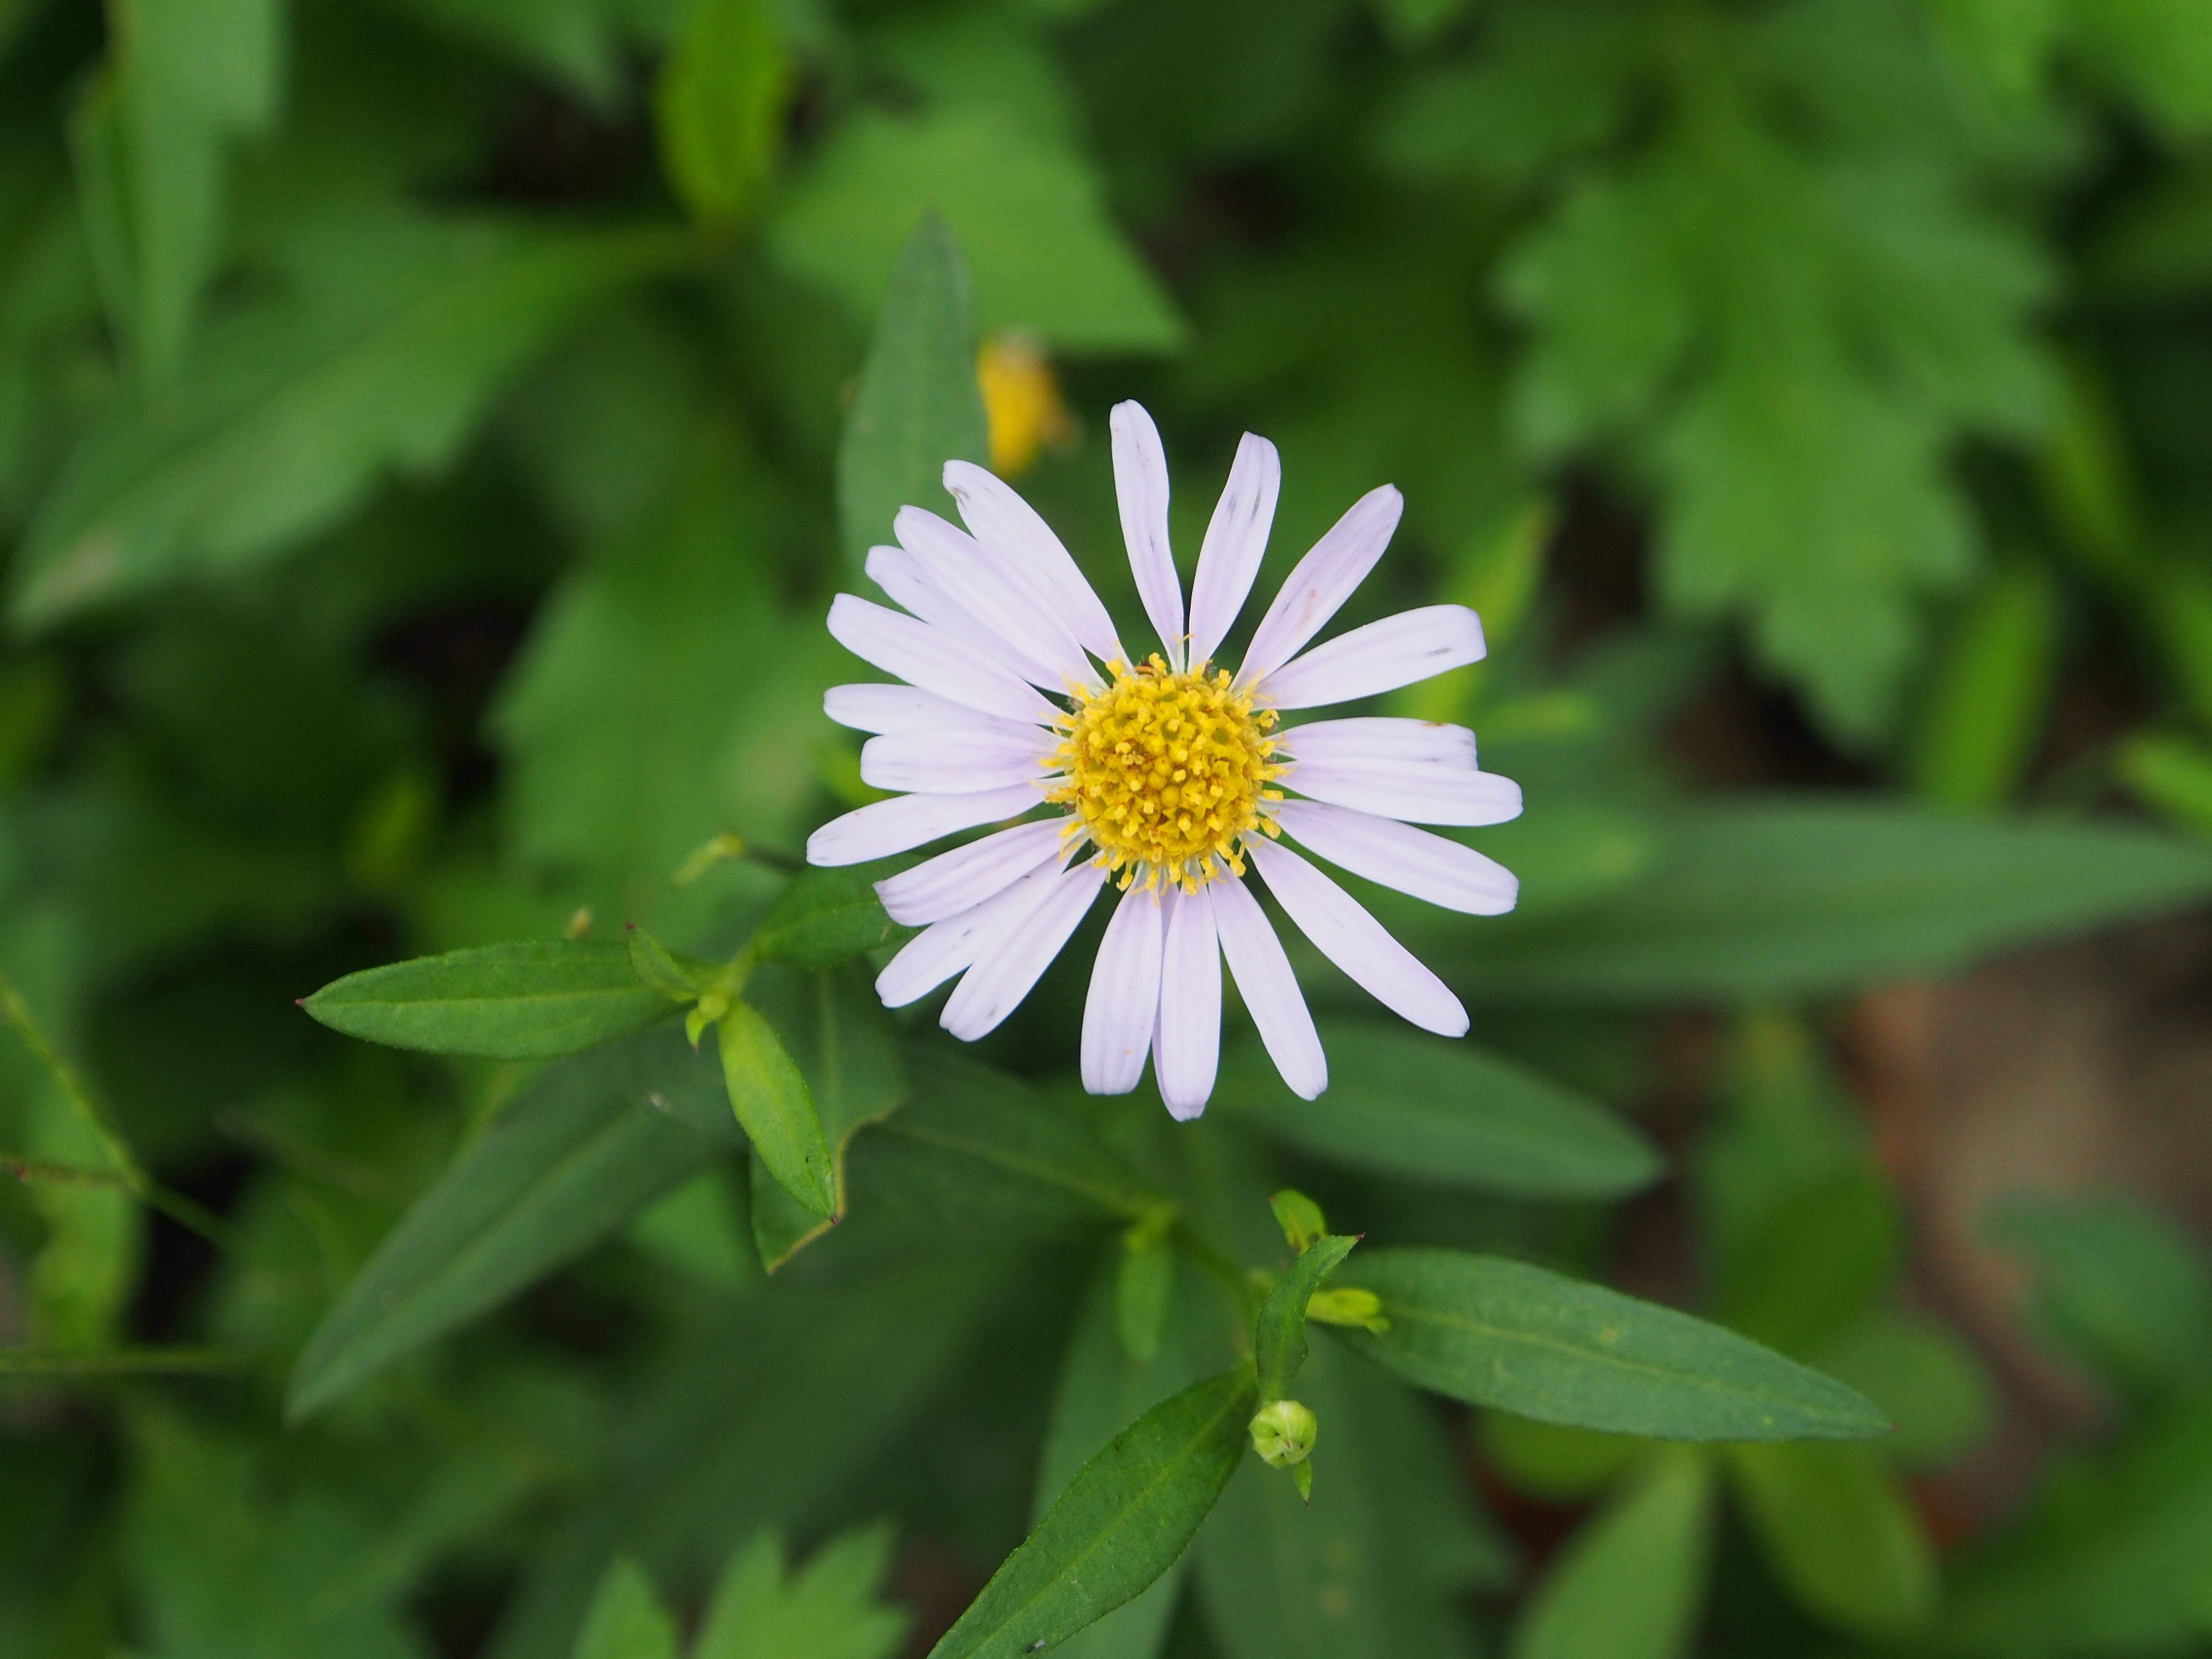
nature, grass, plant, meadow, flower, petal, daisy, botany, flora, white flower, wildflower, aster, macro photography, flowering plant, daisy family, oxeye daisy, annual plant, indian blanket flowers, land plant